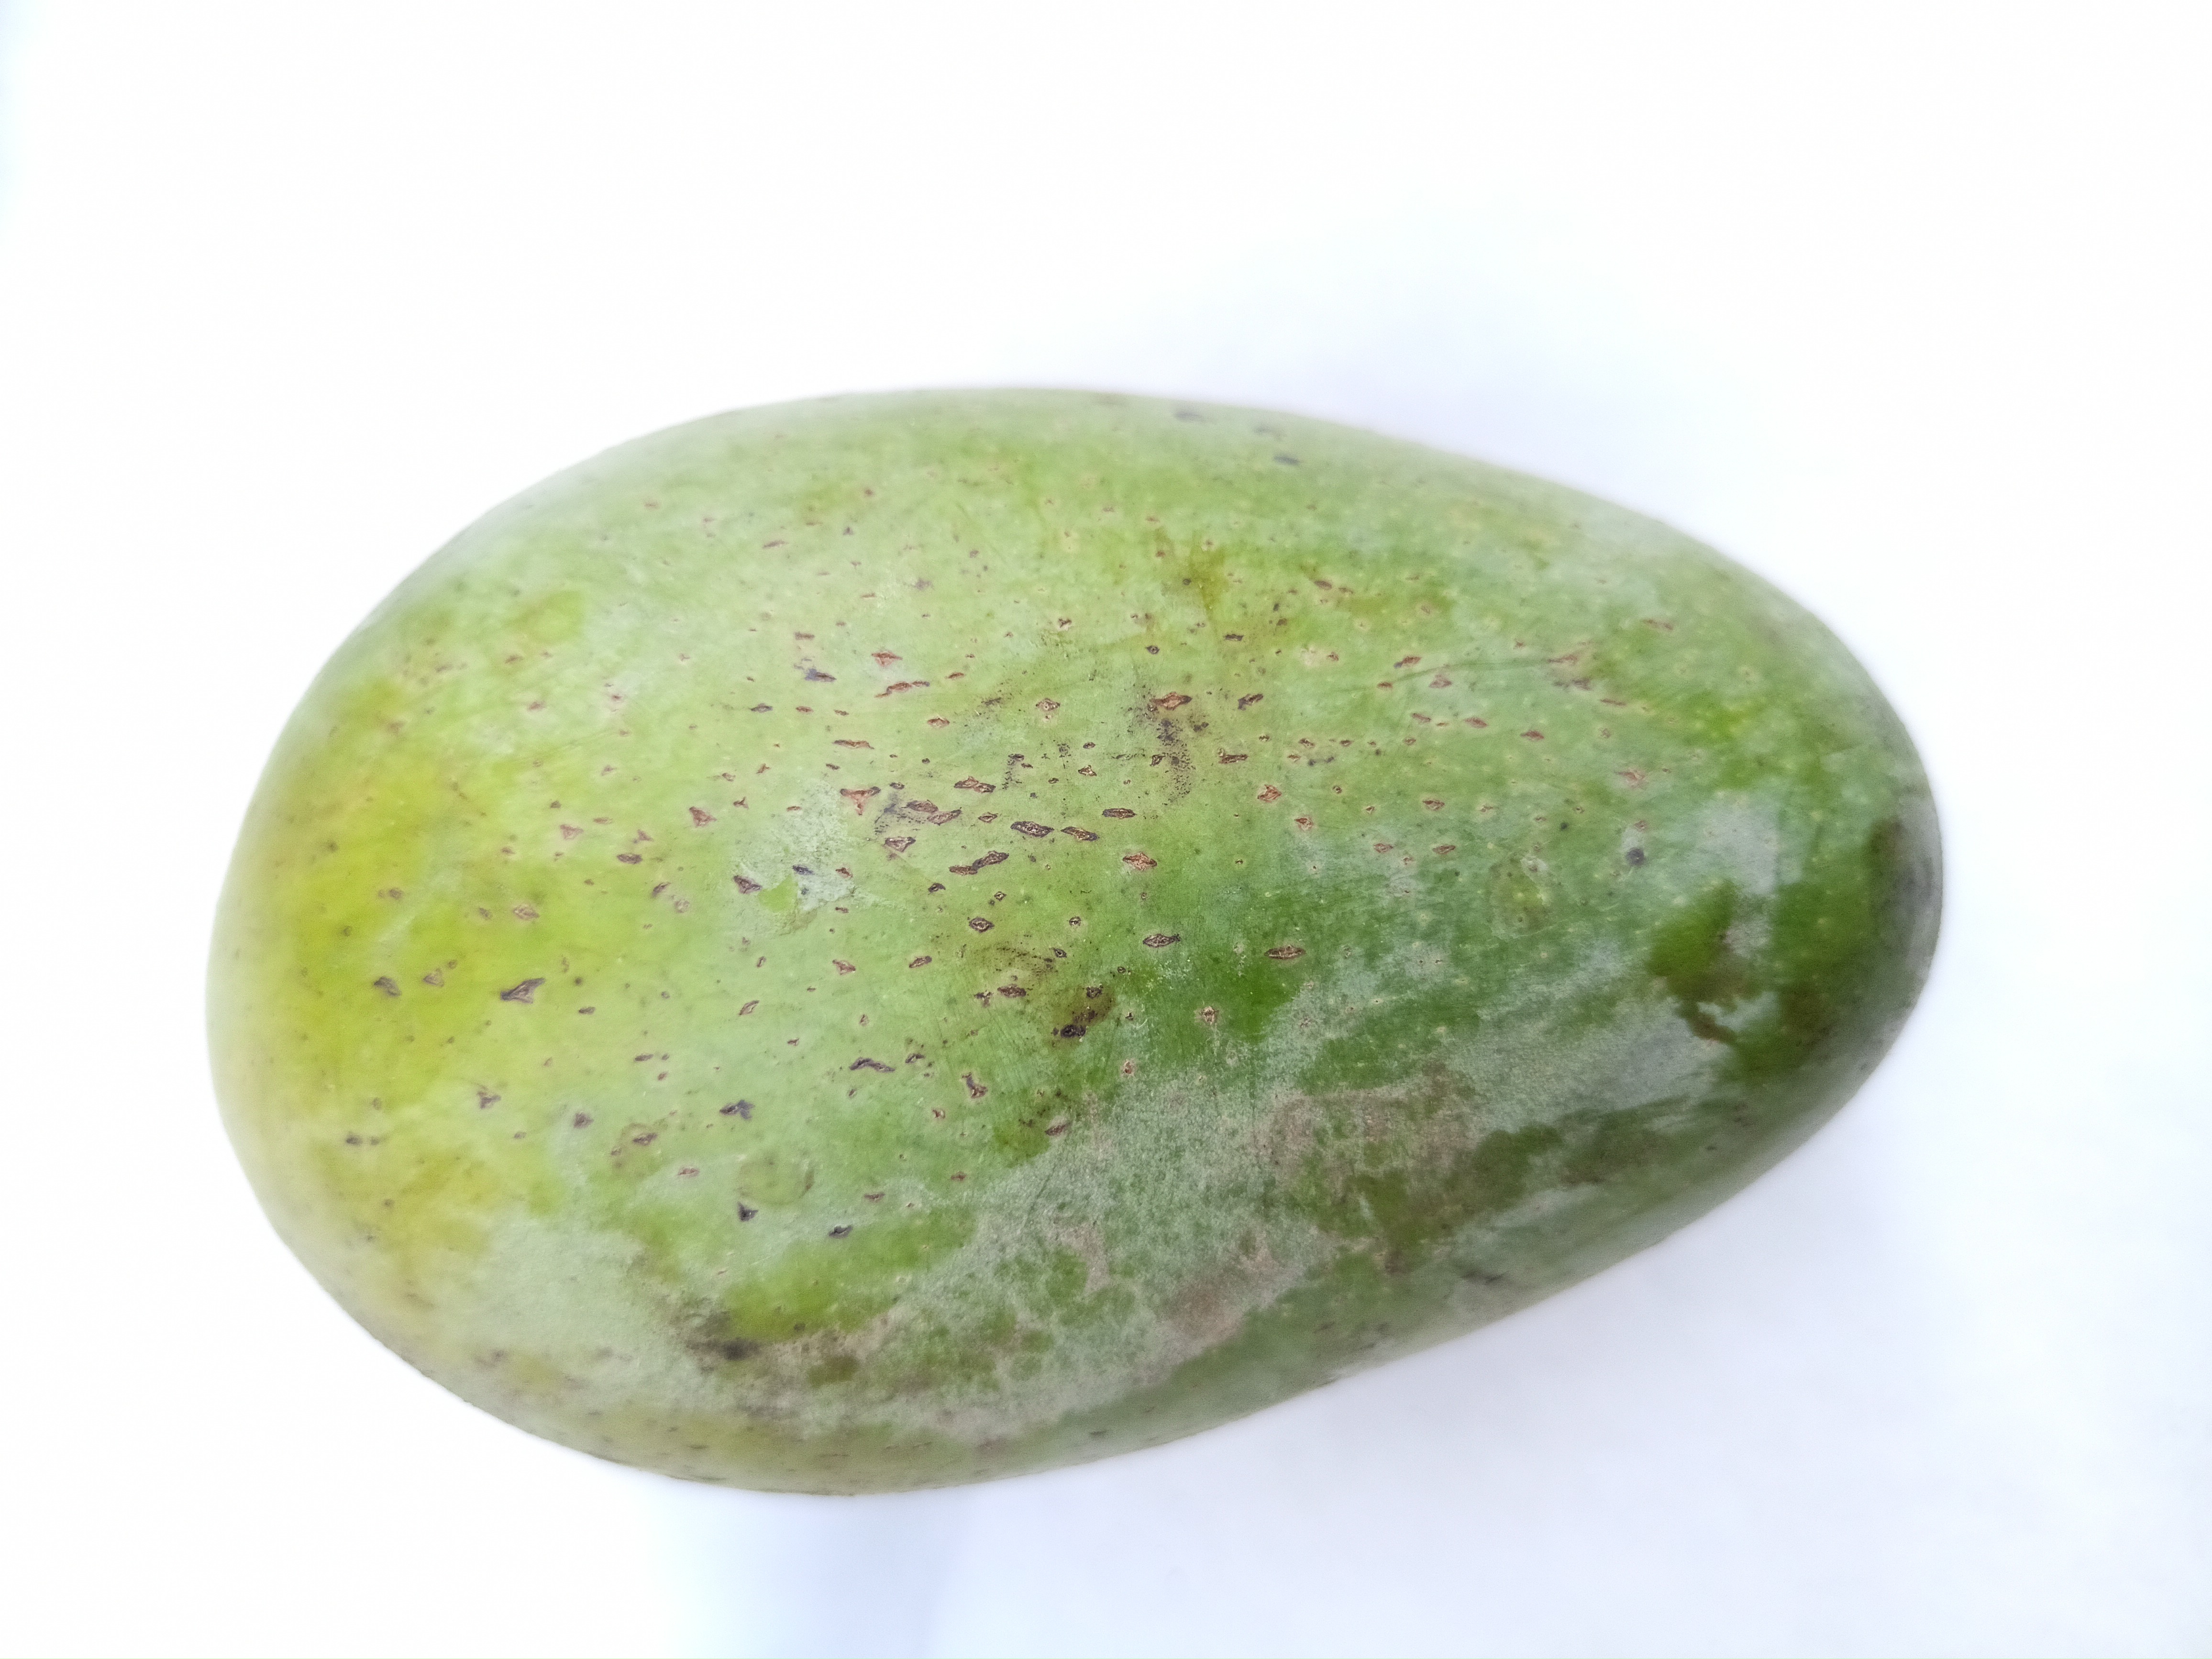
Mango variety: Amrapali